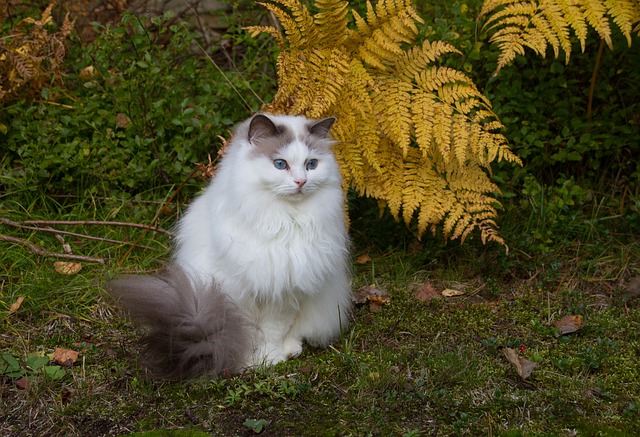
Label: gatto